Focke-Wulf

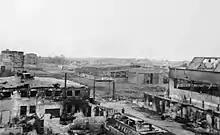
Destroyed Focke-Wulf plant in Bremen (1945)

Repeated bombing of Bremen in World War II resulted in the mass-production plants being moved to eastern Germany and General Government, with AGO Flugzeugwerke of Oschersleben as a major subcontractor for the Fw 190. Those plants used many foreign and forced labourers, and from 1944 also prisoners of war. Focke-Wulf's plant at Marienburg produced approximately half of all Fw 190s and was bombed by the Eighth Air Force on 9 October 1943.